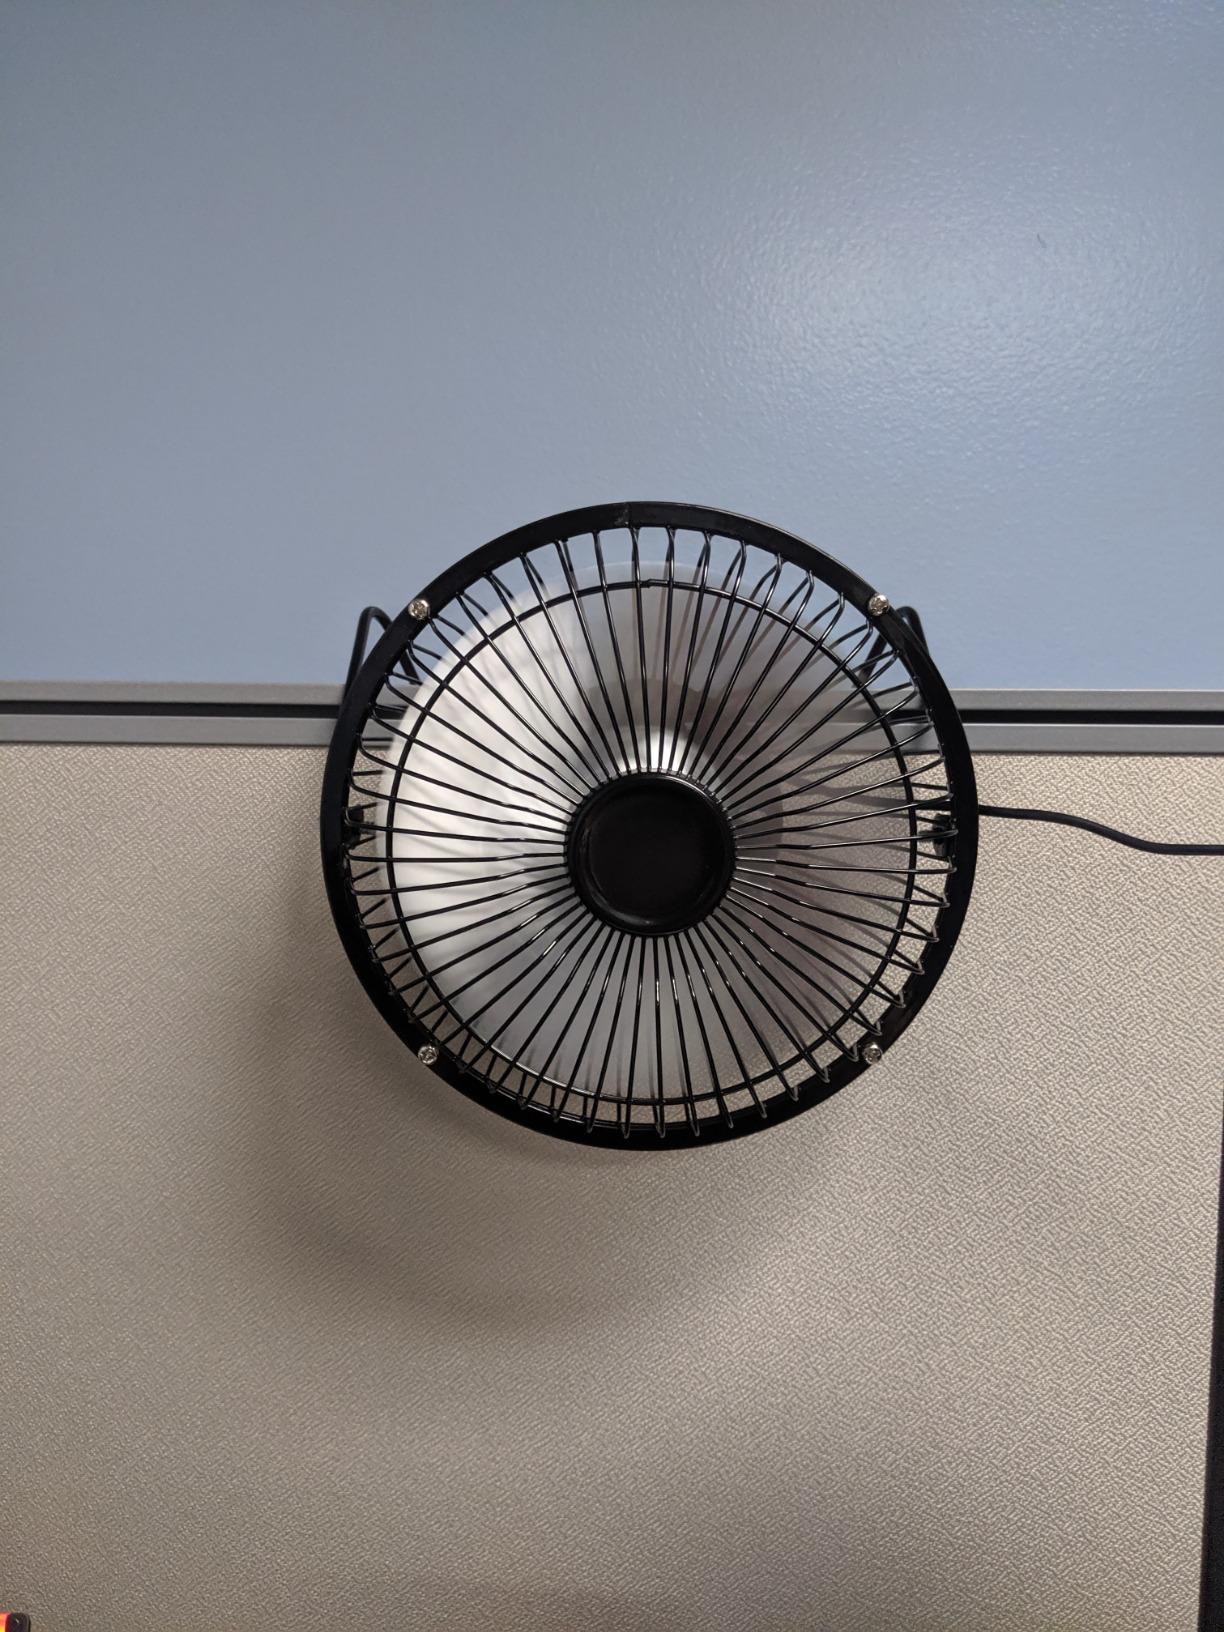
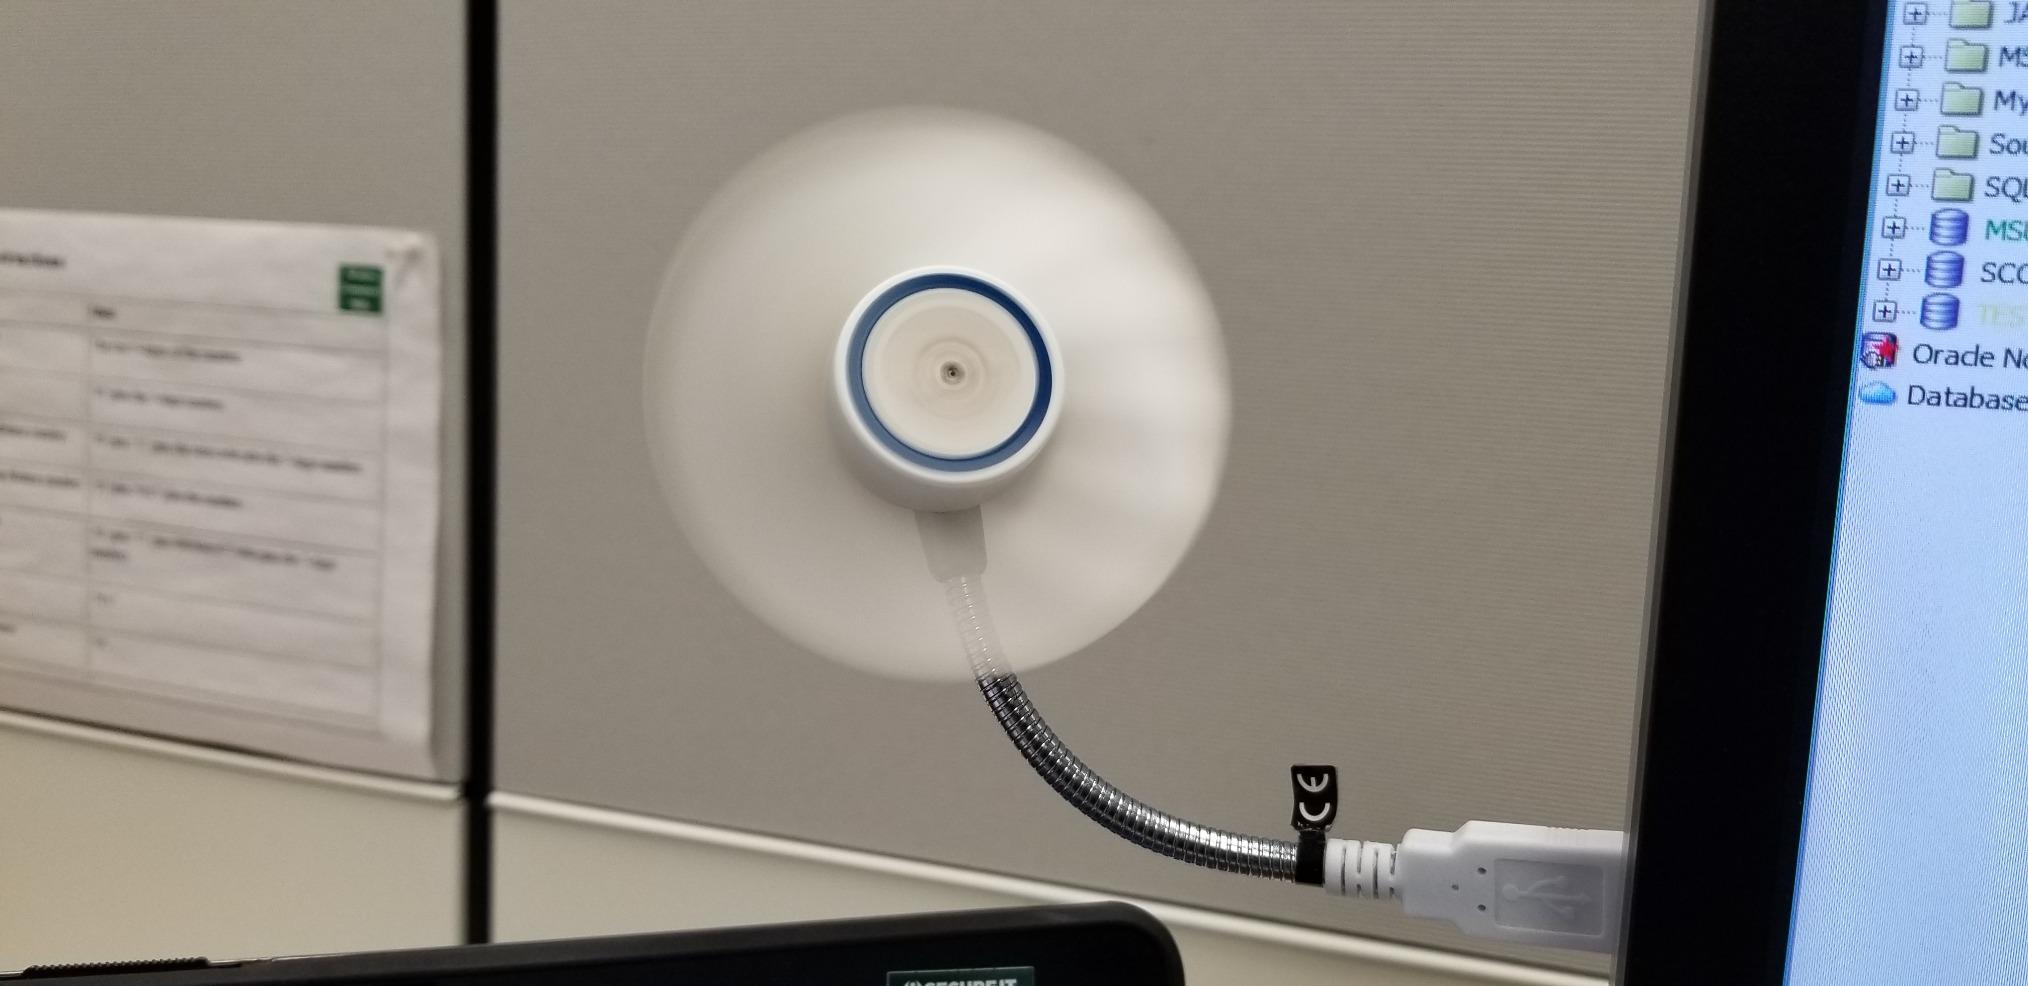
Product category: fan
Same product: no